The Long Good Friday

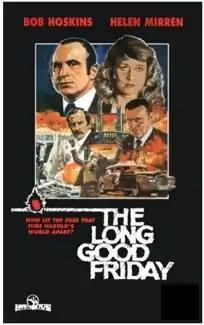
Theatrical release poster

The Long Good Friday is a 1980 British gangster film directed by John Mackenzie from a screenplay by Barrie Keeffe. Starring Bob Hoskins and Helen Mirren, the film, set in London, weaves together events and concerns of the late 1970s, including mid-level political and police corruption and IRA fund-raising. The supporting cast features Eddie Constantine, Dave King, Bryan Marshall, Derek Thompson, P.H. Moriarty, Paul Freeman and Pierce Brosnan in his film debut.